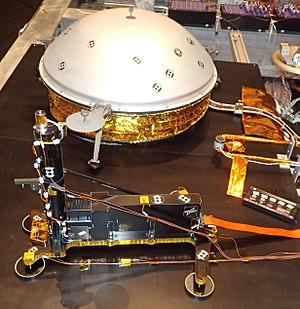
InSight est une mission d'exploration de la planète Mars développée par l'agence spatiale américaine, la NASA, et qui a décollé le 5 mai 2018 pour atterrir à la surface de la planète le 26 novembre 2018.